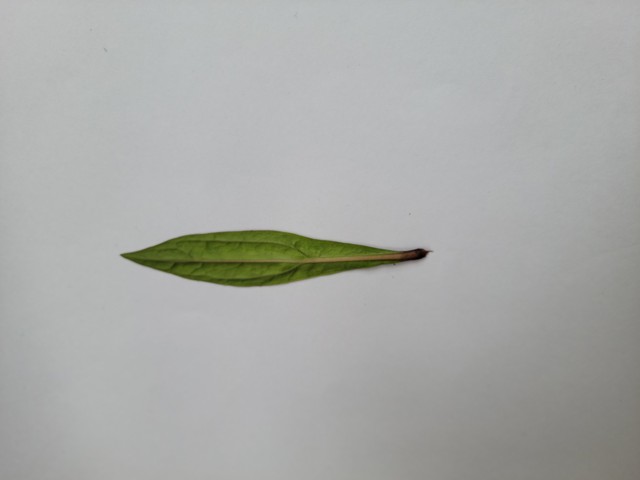
Plant: ayapan